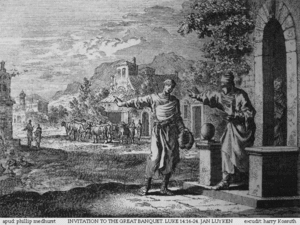
Le Grand souper est une parabole de l'Évangile selon Luc. Jésus veut à travers ses propos inciter à croire et à se réjouir de l'existence de Dieu. Cette parabole est proche dans la forme et le fond de celle des Noces.